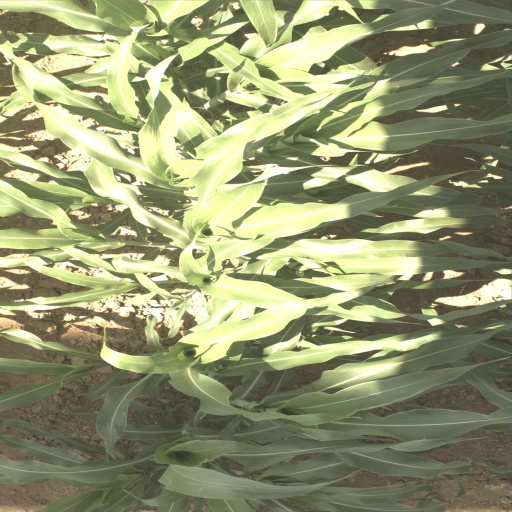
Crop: sorghum